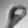
ASL letter: O